1927 Grand Prix season

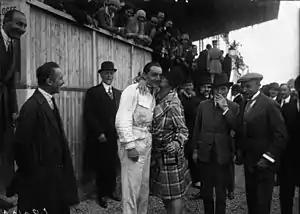
Robert Benoist, winner of four World Championship GPs in 1927

The championship opened with the Indianapolis 500 – once again a contest between Duesenberg and Miller engines. Previous year's winner Frank Lockhart started on pole position and led for over half the race until his car suffered a broken con-rod. Rookie George Souders, driving Peter DePaolo’s 1925 race-winning Duesenberg, came through and took a comfortable victory with an eight lap margin. DePaolo went on to secure the season's AAA Championship with three wins and four second places.